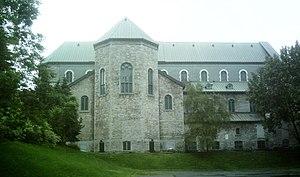
Gesù, Monttréal, côté sud
L'église du Gesù, située au 1202 rue De Bleury à Montréal, construite en 1865, est à la fois un lieu de culte et un centre de créativité artistique. Outre le fait qu'il s'agit d'un lieu de culte, on y trouve un théâtre, des salles d'expositions, des ateliers d'art, lieu de résidence d'artistes et de création. Ce patrimoine vivant est guidé par une mission : mettre l'accent sur l'art, l'humain et le spirituel. L'église a été reconnue monument historique en 1975.